Bihar Animal Sciences University

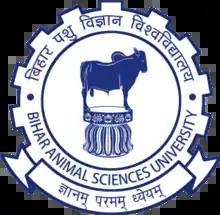
Seal of Bihar Animal Sciences University

Bihar Animal Sciences University (BASU) is a state agricultural university located at Patna, Bihar, India. It has jurisdiction over the field of veterinary and animal sciences in Bihar.